Adoption of Chinese literary culture

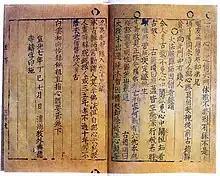
The Korean Buddhist work "Jikji" is the oldest extant book printed with movable metal type (1377).

At the beginning of the current era, the Chinese script was the only writing system available in East Asia.